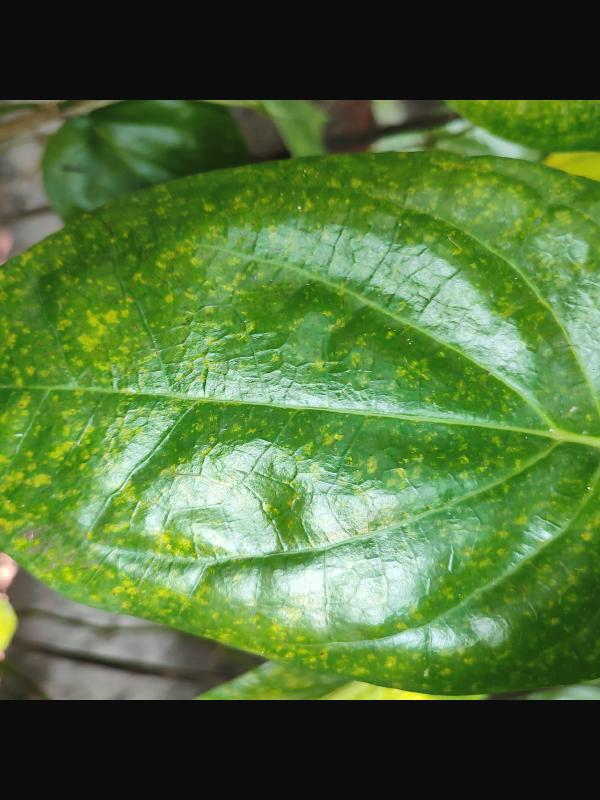
Label: Healthy_Leaf